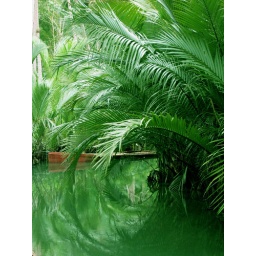
A tiny red canoe round a bend of a tranquil river somewhere in Cortes Bohol